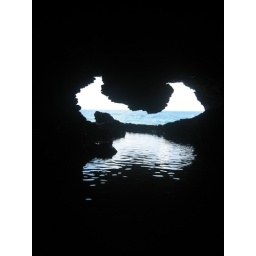
water in a cave with the view of the ocean